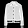
Label: Coat